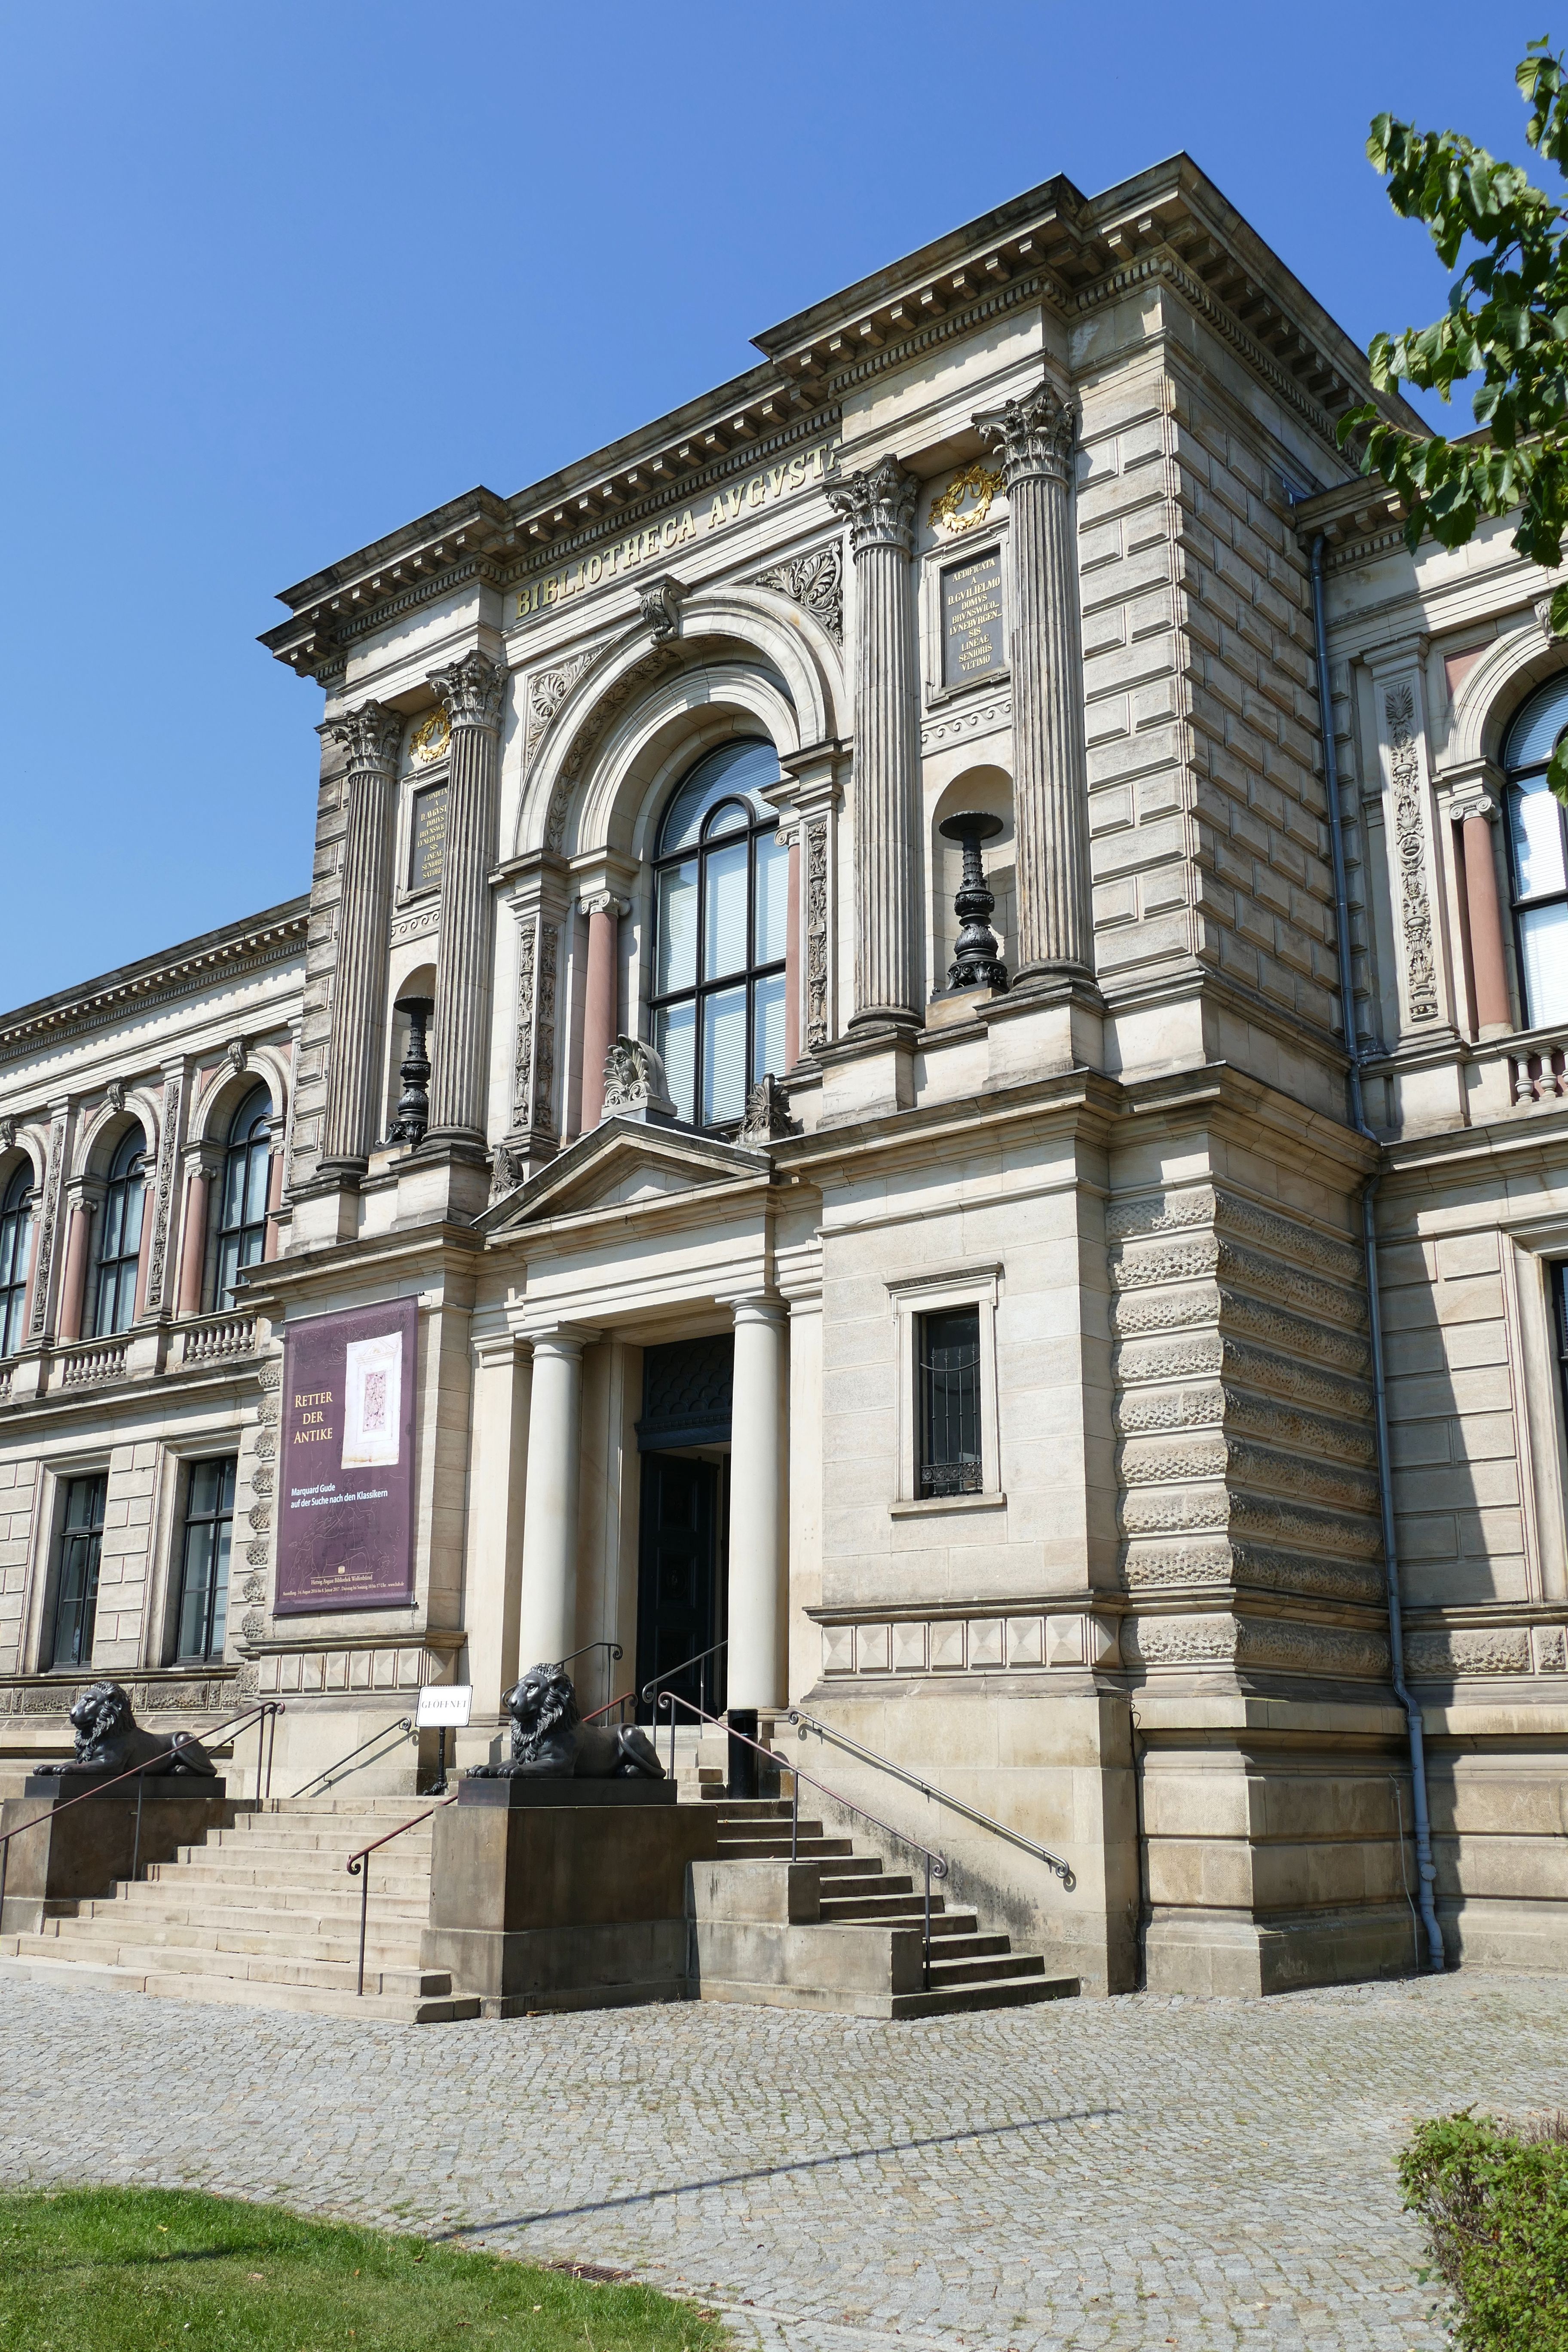
architecture, villa, mansion, house, building, home, facade, property, old town, courtyard, literature, library, books, stairs, synagogue, estate, input, historically, august, portal, neighbourhood, wolfenb ttel, classical architecture, residential area